Ellis Martin

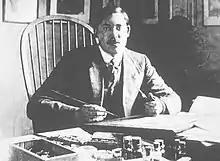

Ellis Martin (1881–1977) was an English commercial artist. For most of his working life he was employed by Britain's map making organisation the Ordnance Survey, for which he performed painting, drawing and calligraphy for their map and book covers, and for their advertisements. He was the first person to be employed by the Survey specifically as an illustrator.